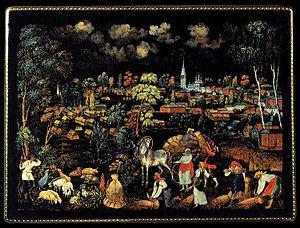
La miniature de Palekh est un artisanat populaire qui s'est développé dans le village de Palekh en Russie. Il s'agit de miniatures laquées, réalisées à tempera sur un support à base de papier-mâché. Ce sont, habituellement, des boîtes, des coffrets, des cendriers, des porte-cigarettes, des broches, des poudriers qui servent de supports à ces miniatures.